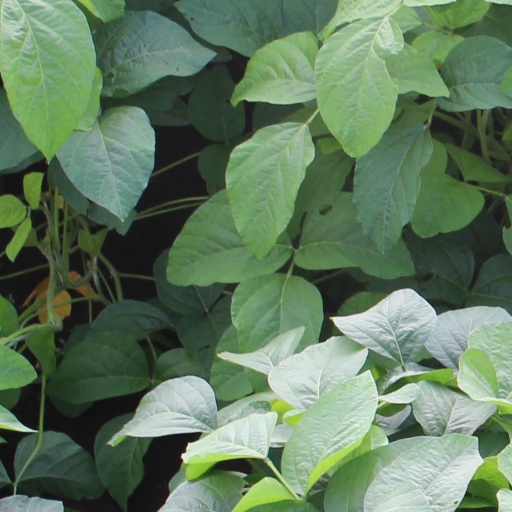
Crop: soybean